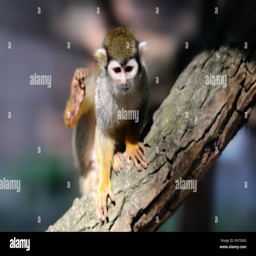
close - up of biological species on branch